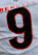
Number: 9